Oscar Santillan

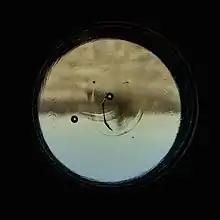
Solaris: Installation: A photographic lens made from sand of the Atacama Desert; and, an analog slide projection showing the 24 photographs produced by means of that lens when photographing the same desert. 2017

Solaris (2017). A photographic lens made from sand of the Atacama Desert; and, an analog slide projection showing the 24 photographs produced by means of that lens when photographing the same desert.